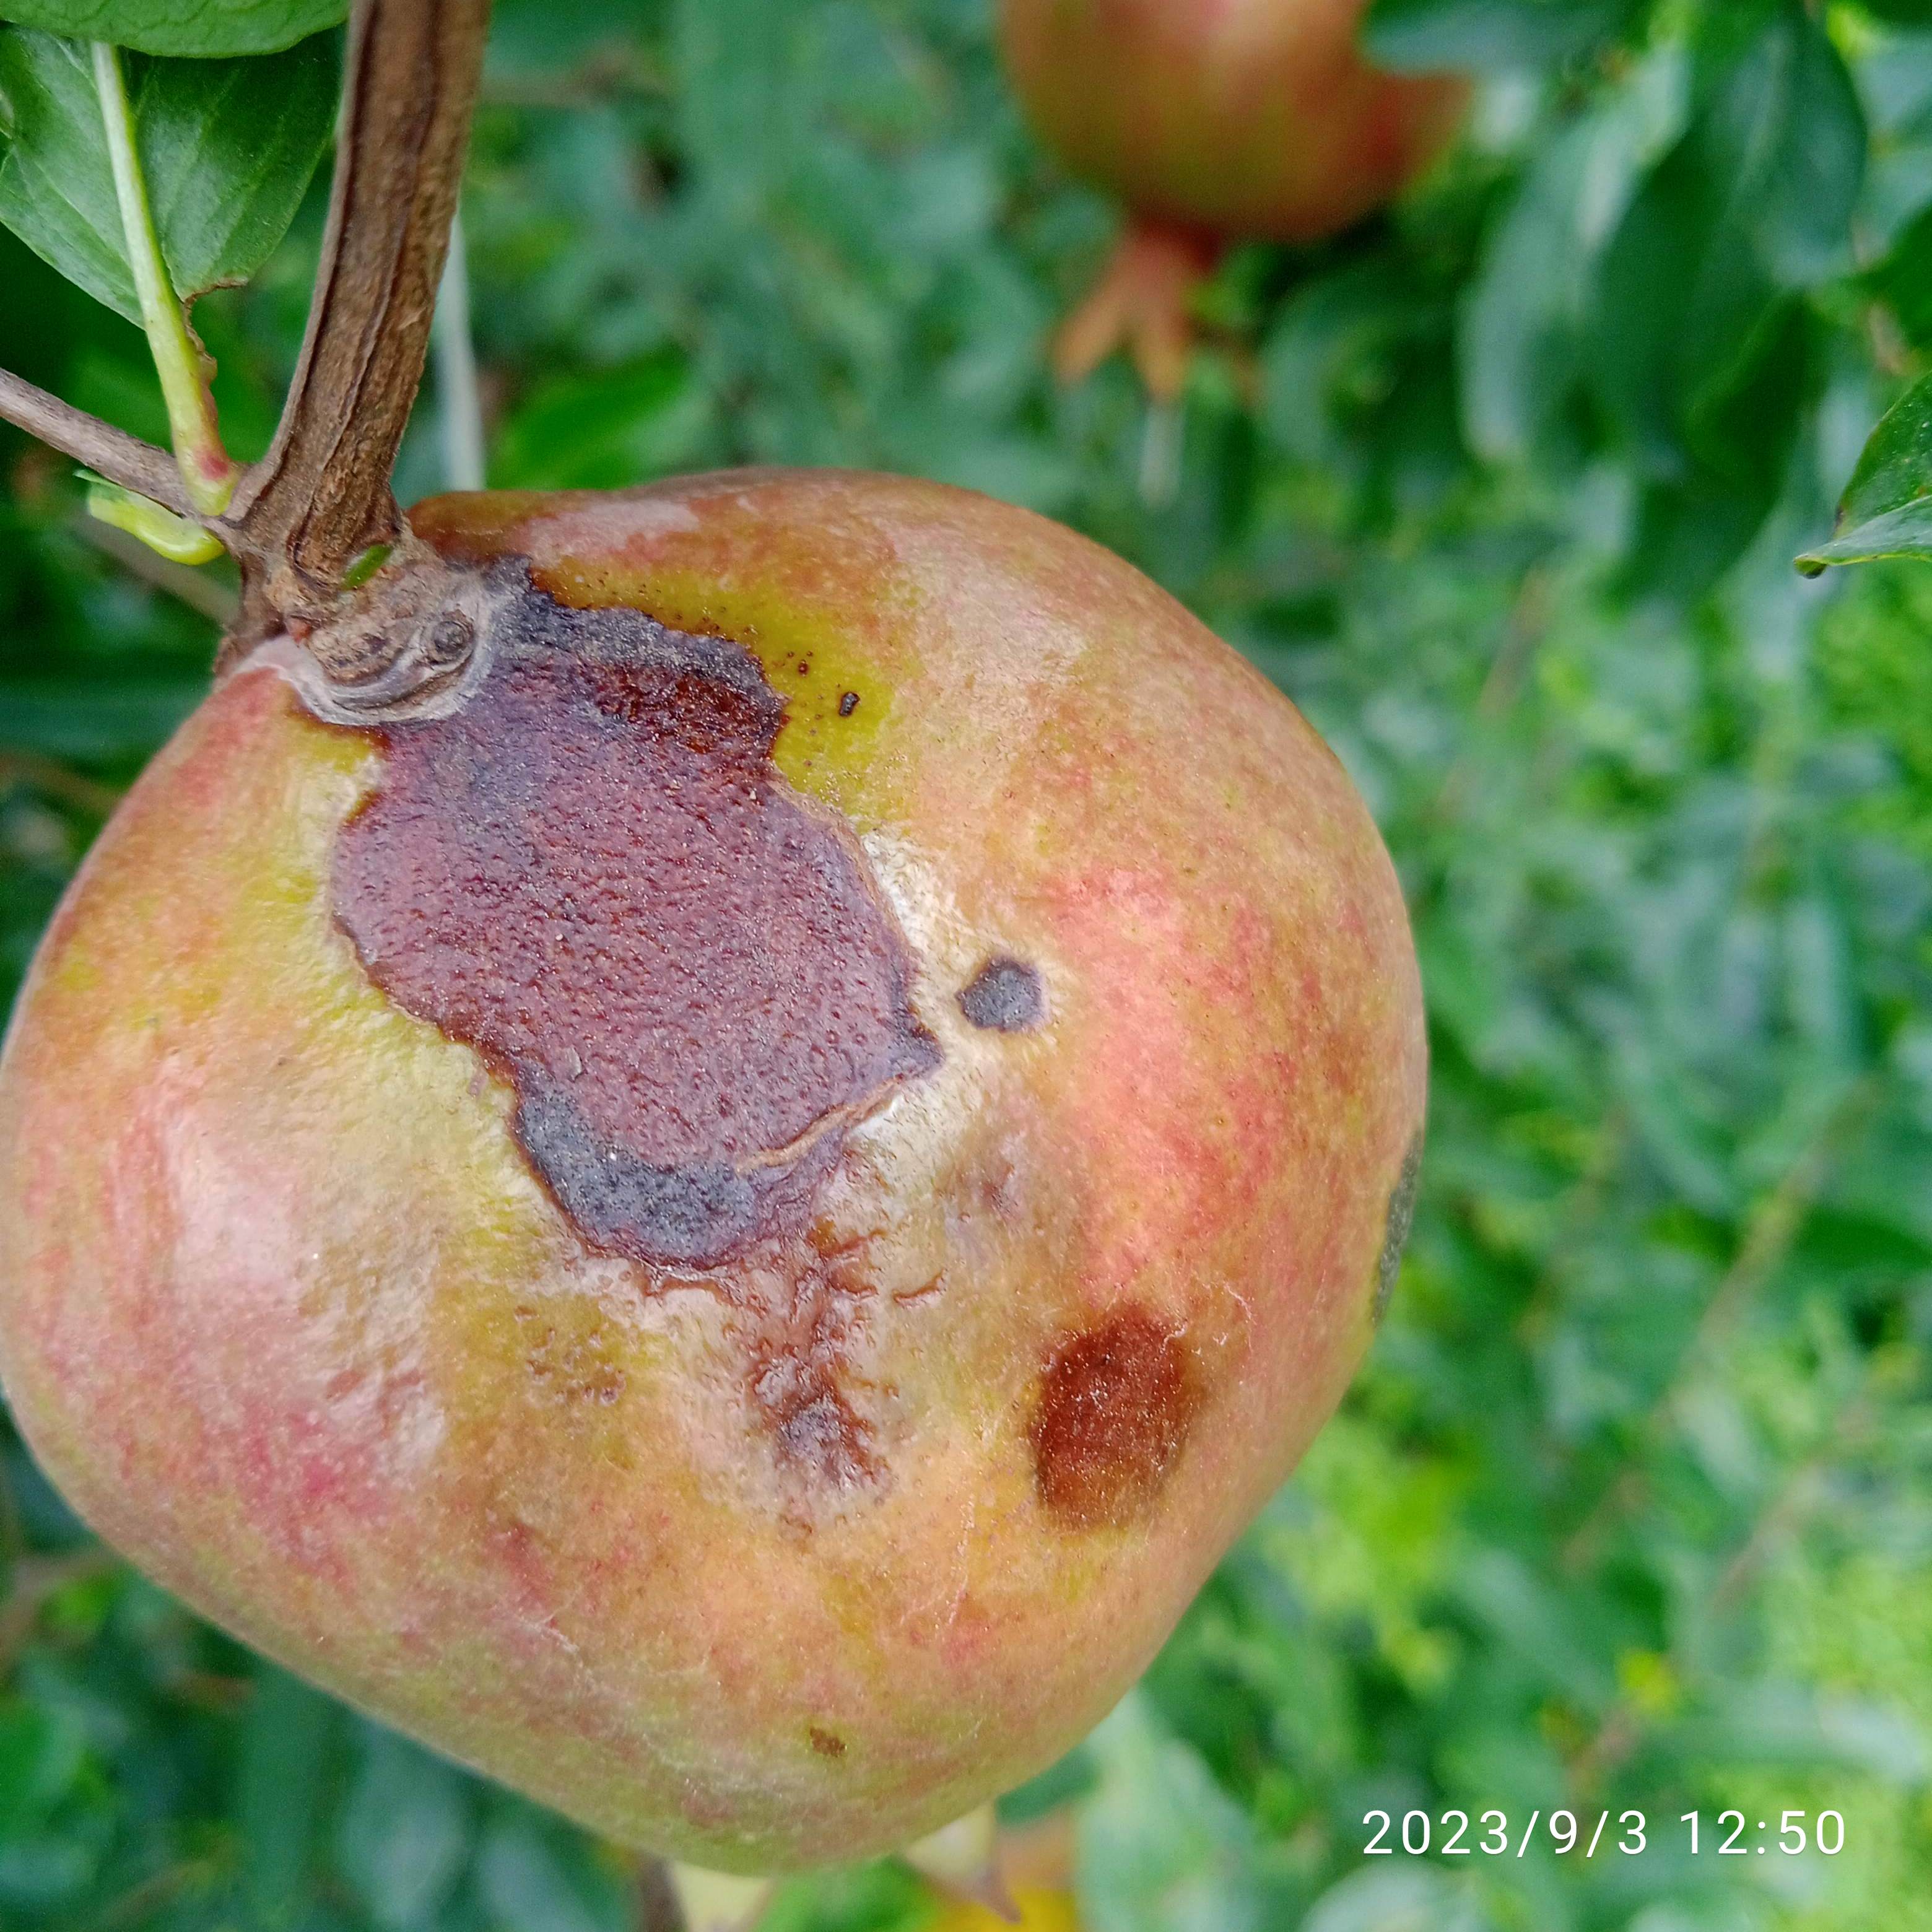
Label: Anthracnose